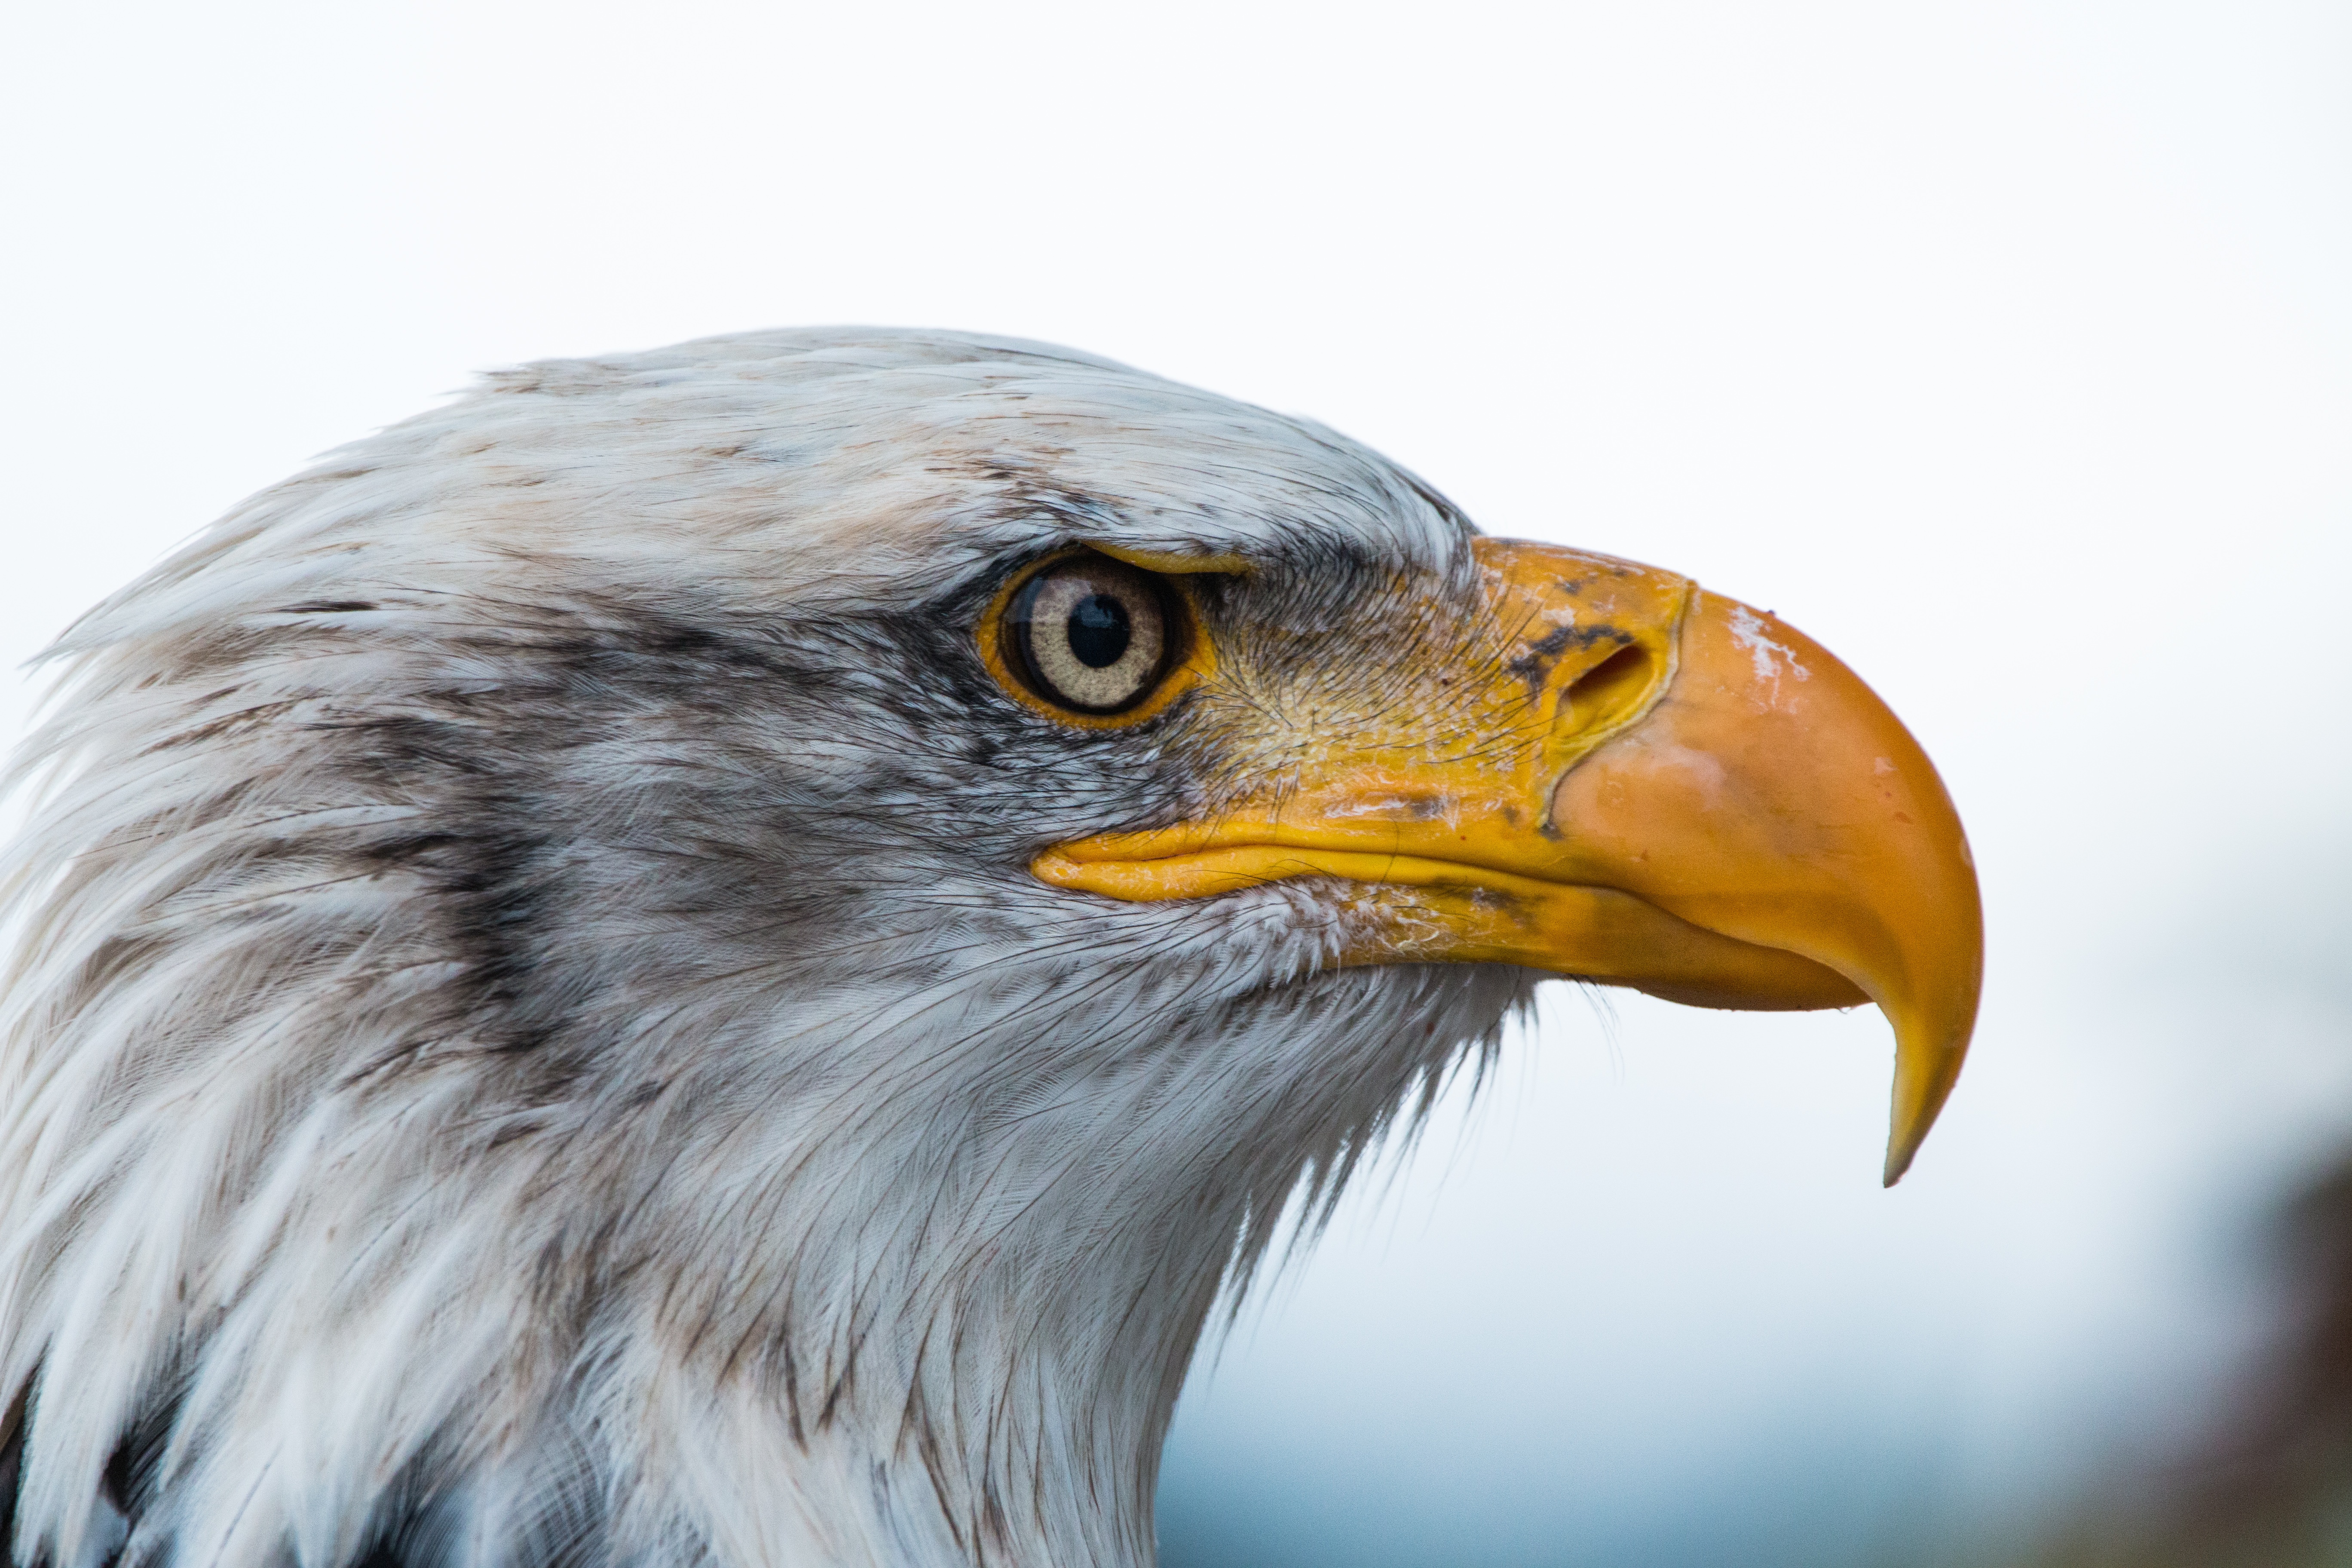
nature, bird, wing, wildlife, beak, usa, eagle, hawk, close, feather, fauna, raptor, majestic, plumage, bird of prey, bald eagle, close up, vertebrate, bill, falcon, falconry, adler, haliaeetus leucocephalus, white tailed eagle, coat of arms of bird, heraldic animal, sadek, bald eagles, accipitriformes